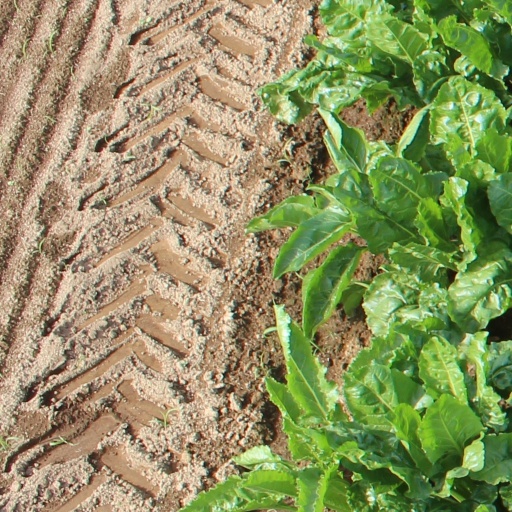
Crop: sugar beet